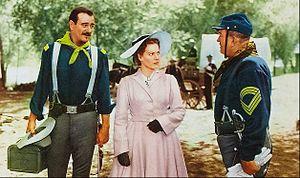
Maureen O'Hara est une actrice américano-irlandaise née Maureen FitzSimons à Dublin le 17 août 1920 et morte le 24 octobre 2015 à Boise, à ne pas confondre avec son aînée star, compatriote, et homonyme de prénom, Maureen O'Sullivan. Elle débute avec La Taverne de la Jamaïque et Quasimodo où elle partage l'affiche avec Charles Laughton. Prise sous contrat par la RKO, elle commence une carrière à Hollywood ; elle a 19 ans. Aux États-Unis, elle tourne beaucoup, notamment sous la direction de John Ford en compagnie de John Wayne.
John Wayne [ d͡ʒɑn weɪn], pseudonyme de Marion Mitchell Morrison, est un acteur, réalisateur et producteur américain né le 26 mai 1907 à Winterset et mort le 11 juin 1979 à Los Angeles.